Ken Henry (public servant)

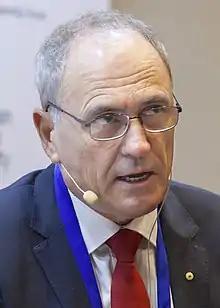
Henry in 2017

Kenneth Ross Henry (born 27 November 1957) is an Australian economist and public servant who served as the Secretary of the Department of the Treasury from 2001 to 2011.